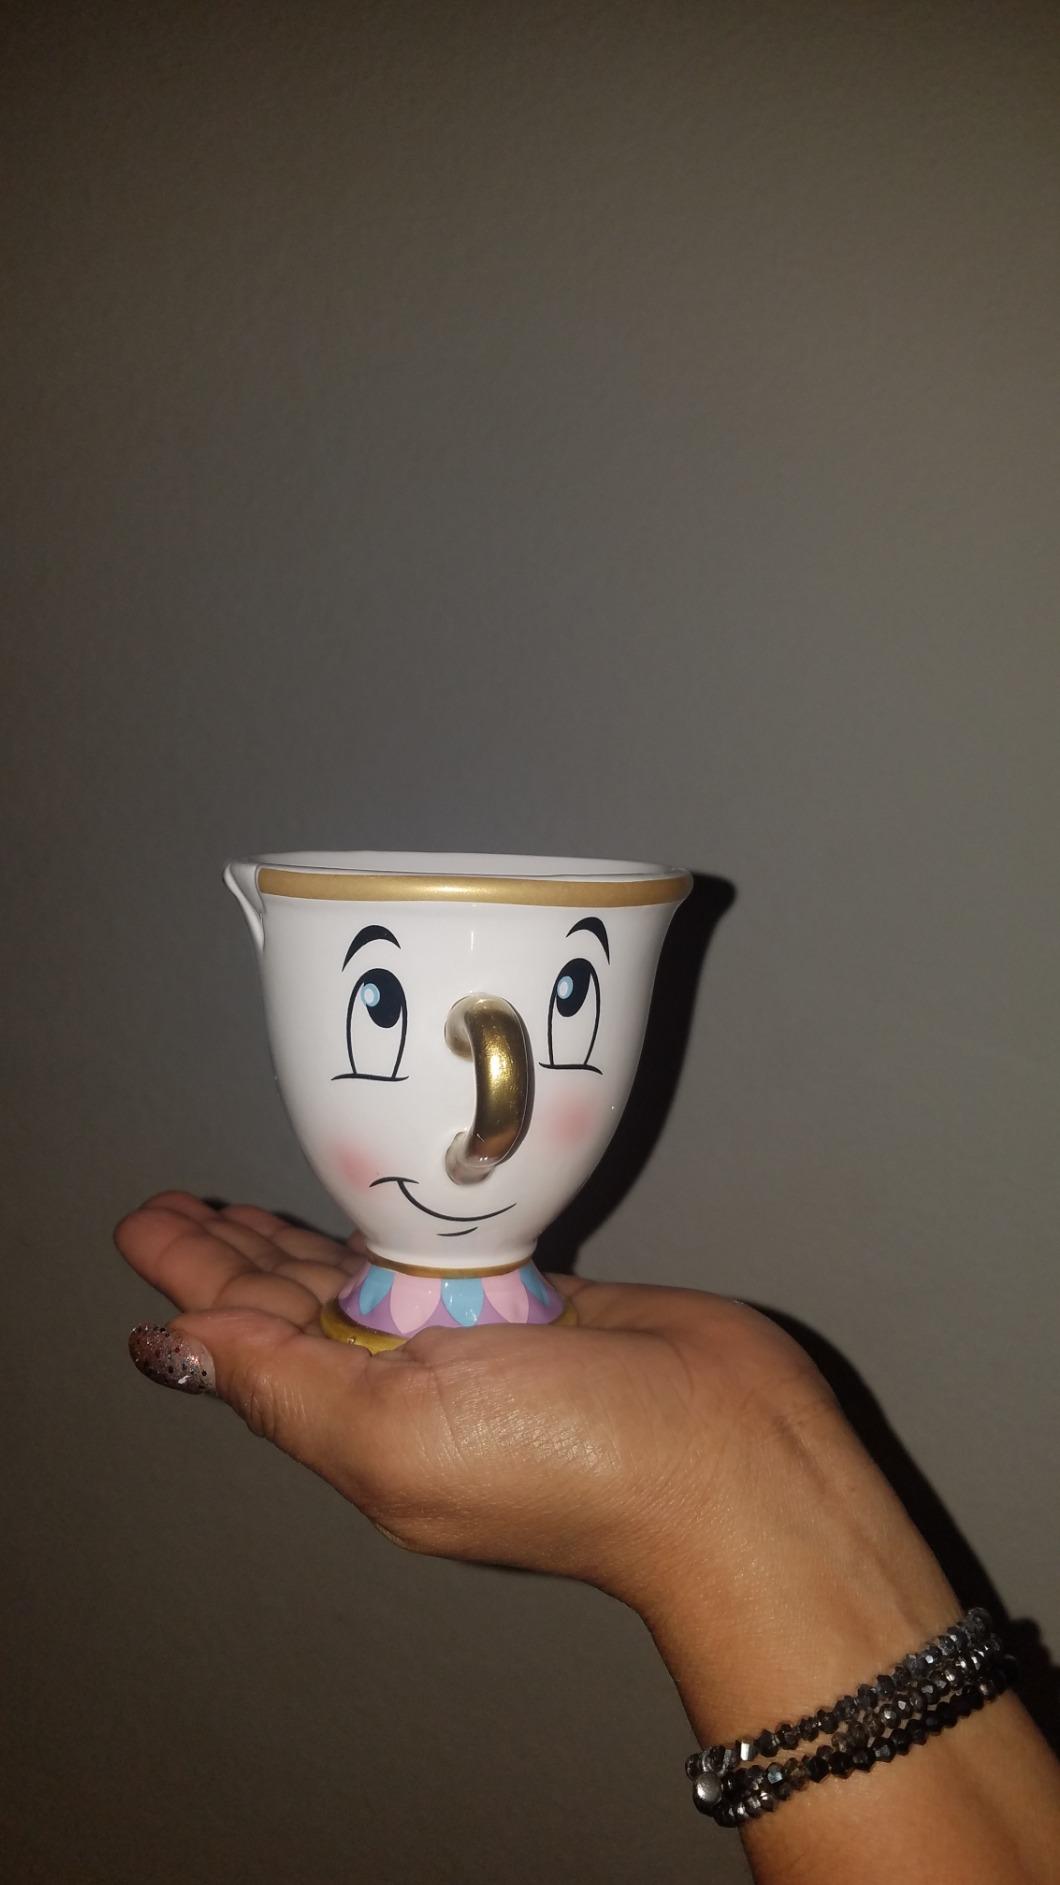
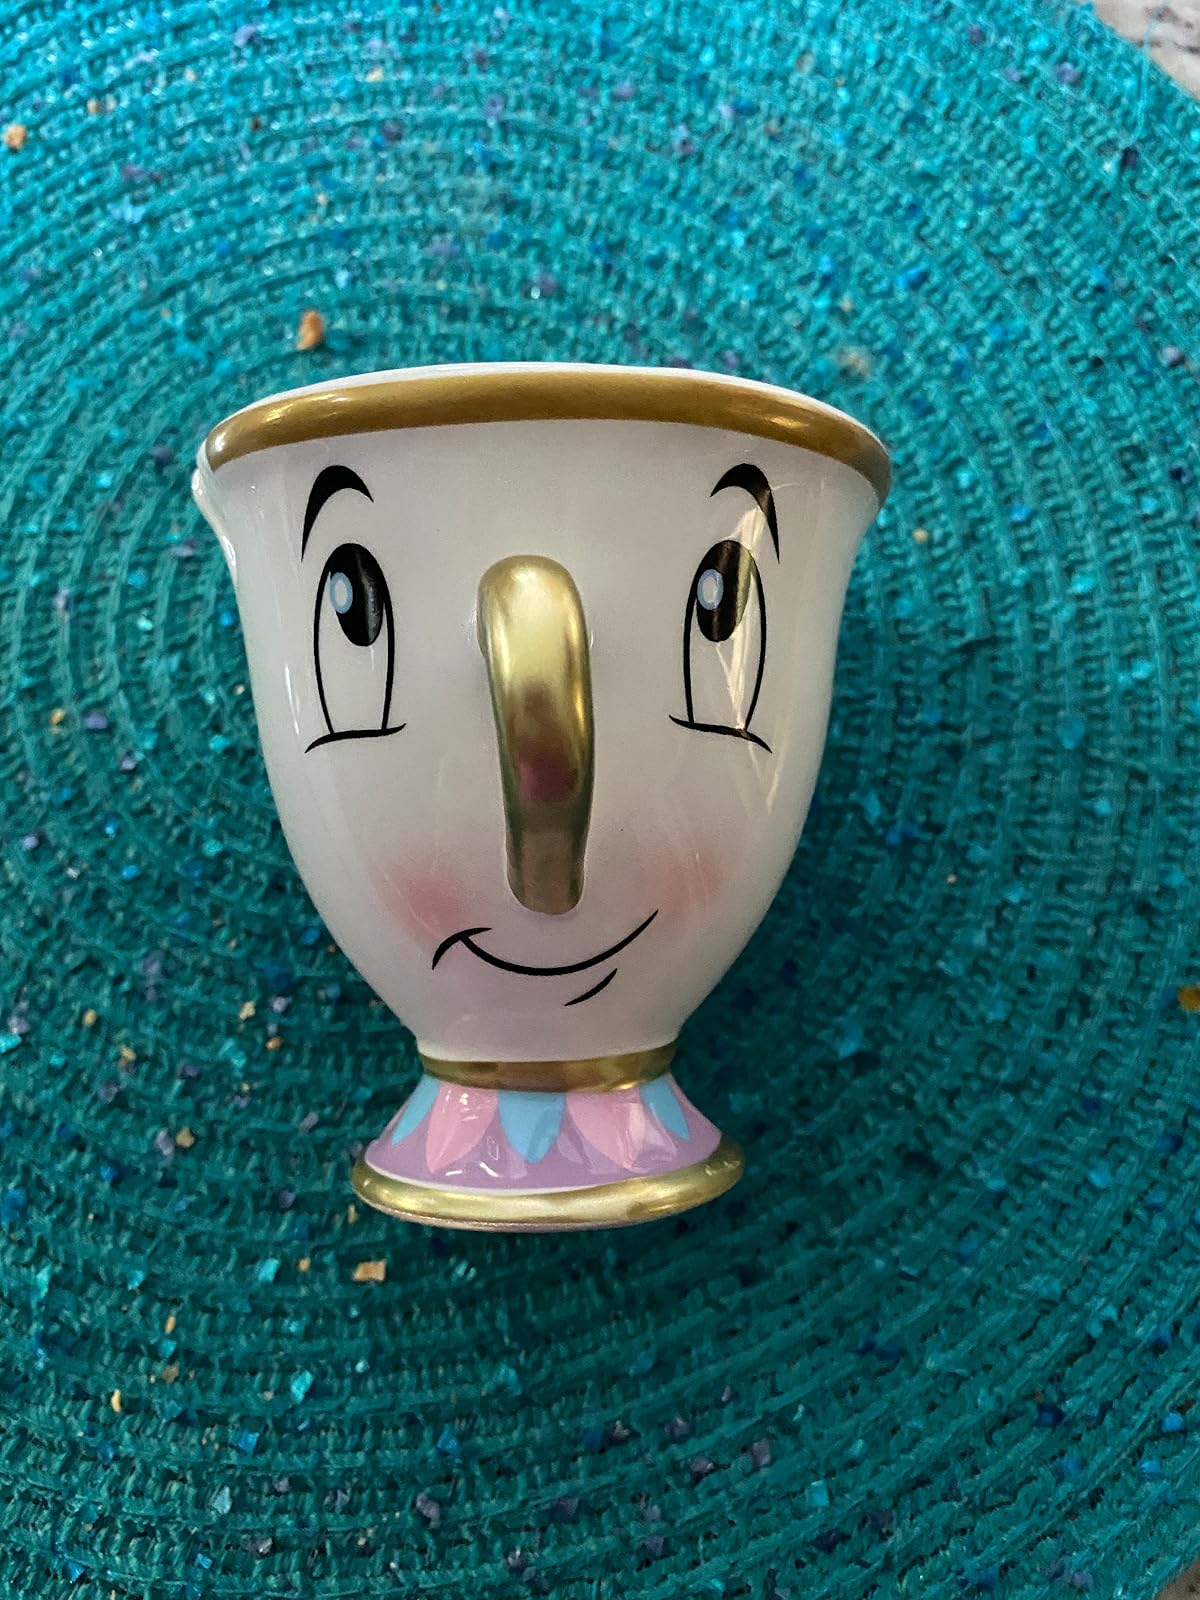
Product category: items_mug
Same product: yes